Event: Nepal Earthquake
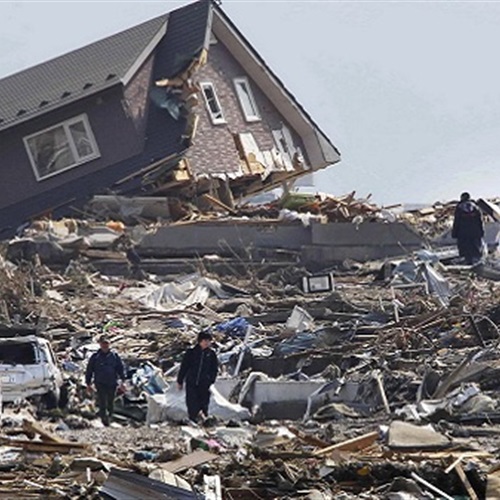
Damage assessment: damage